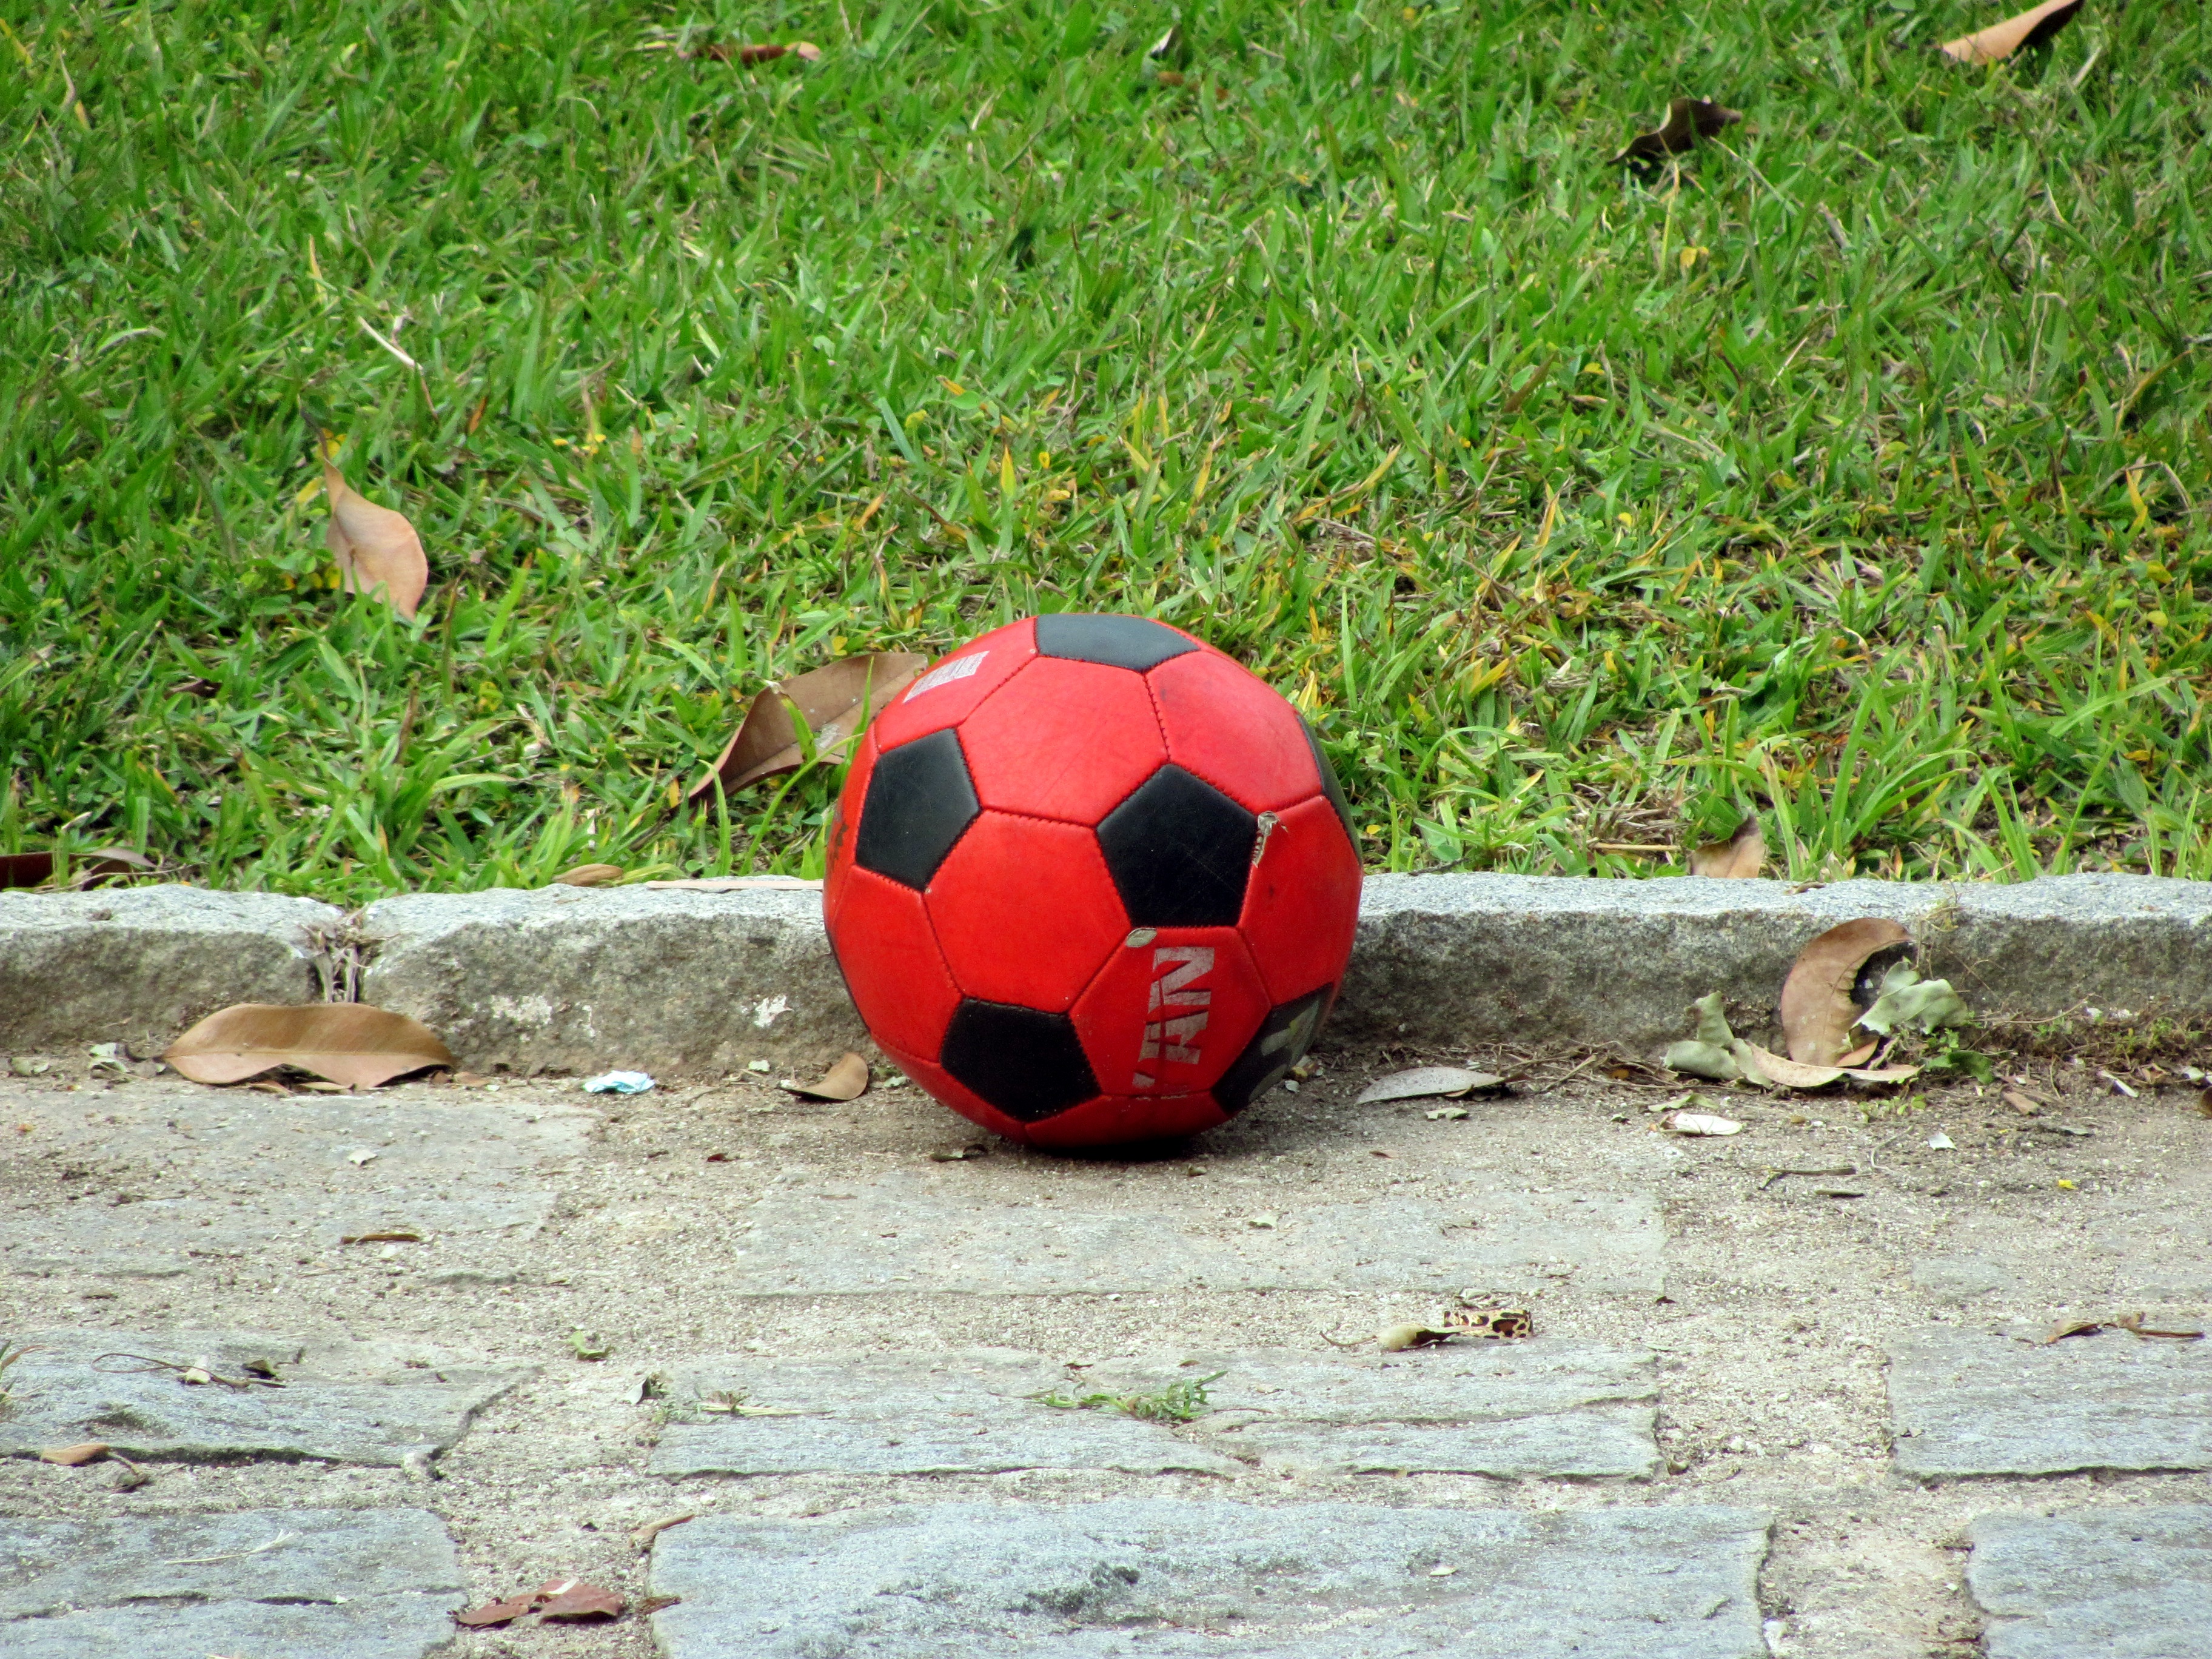
grass, sport, flower, red, football, ball, soccer ball, amateur soccer